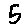
Label: 5